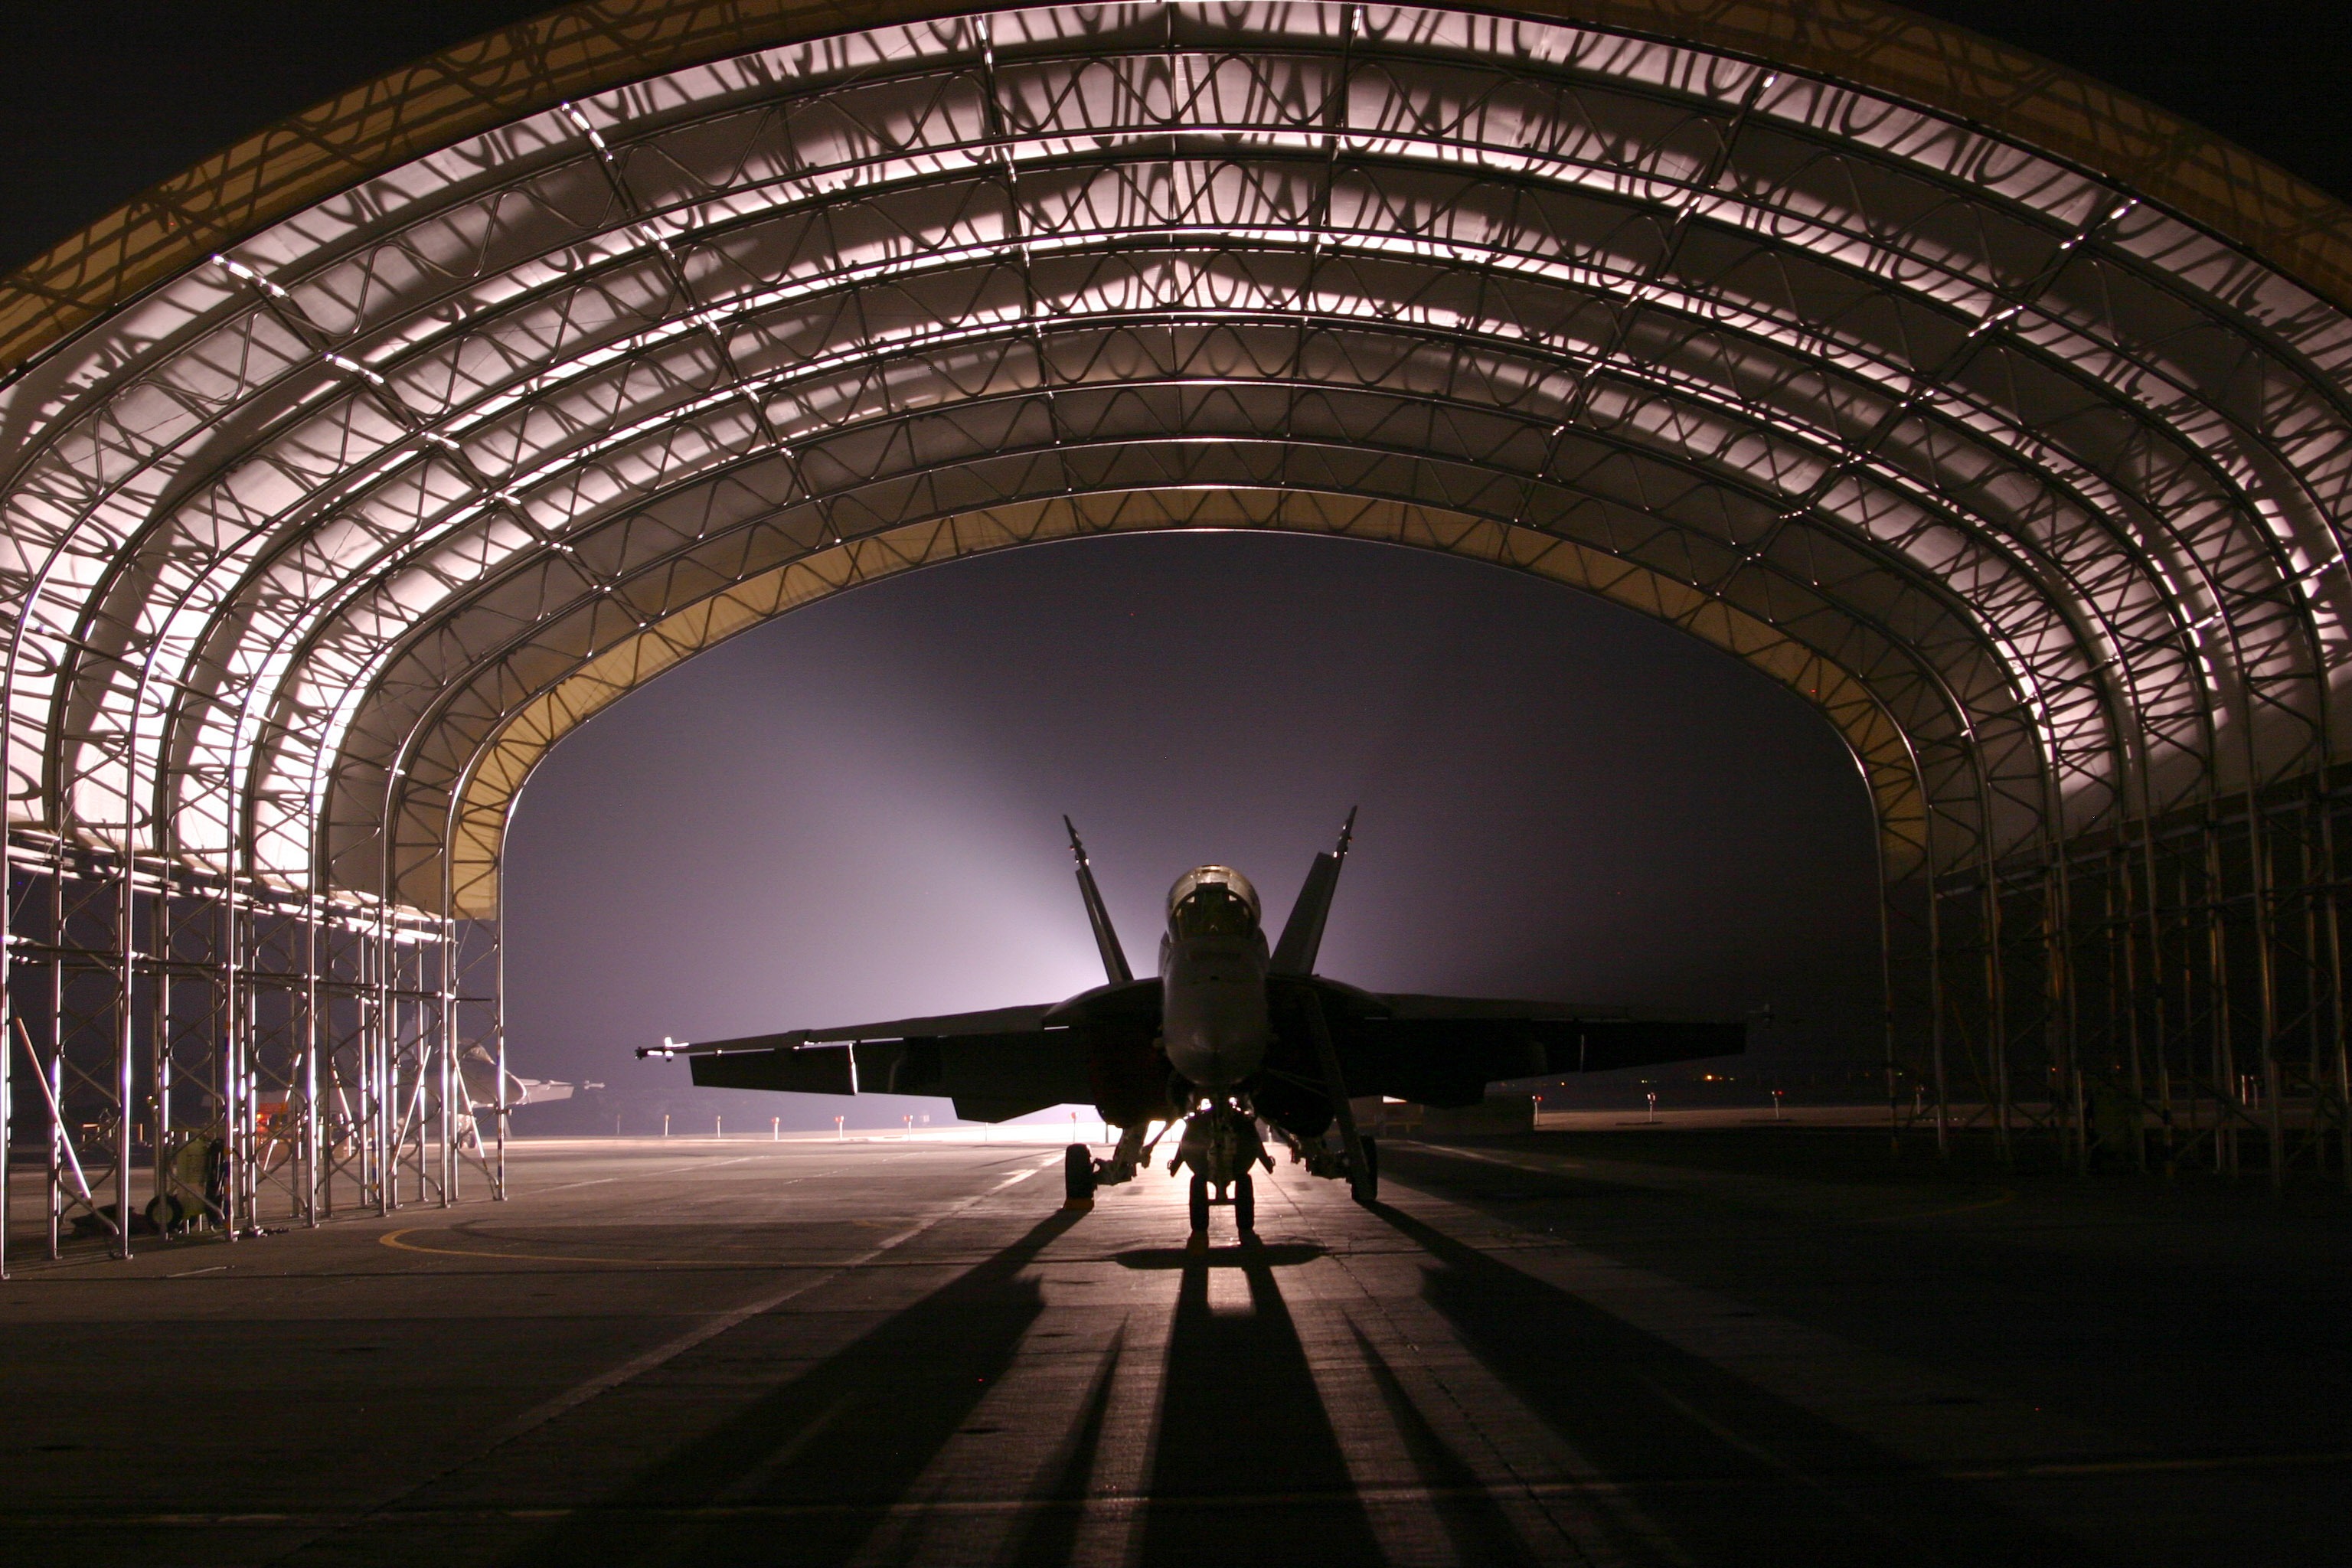
silhouette, light, glowing, architecture, night, tunnel, aircraft, military, jet, arch, evening, glow, darkness, infrastructure, symmetry, beautiful, hangar, navy, base, fighter, urban area